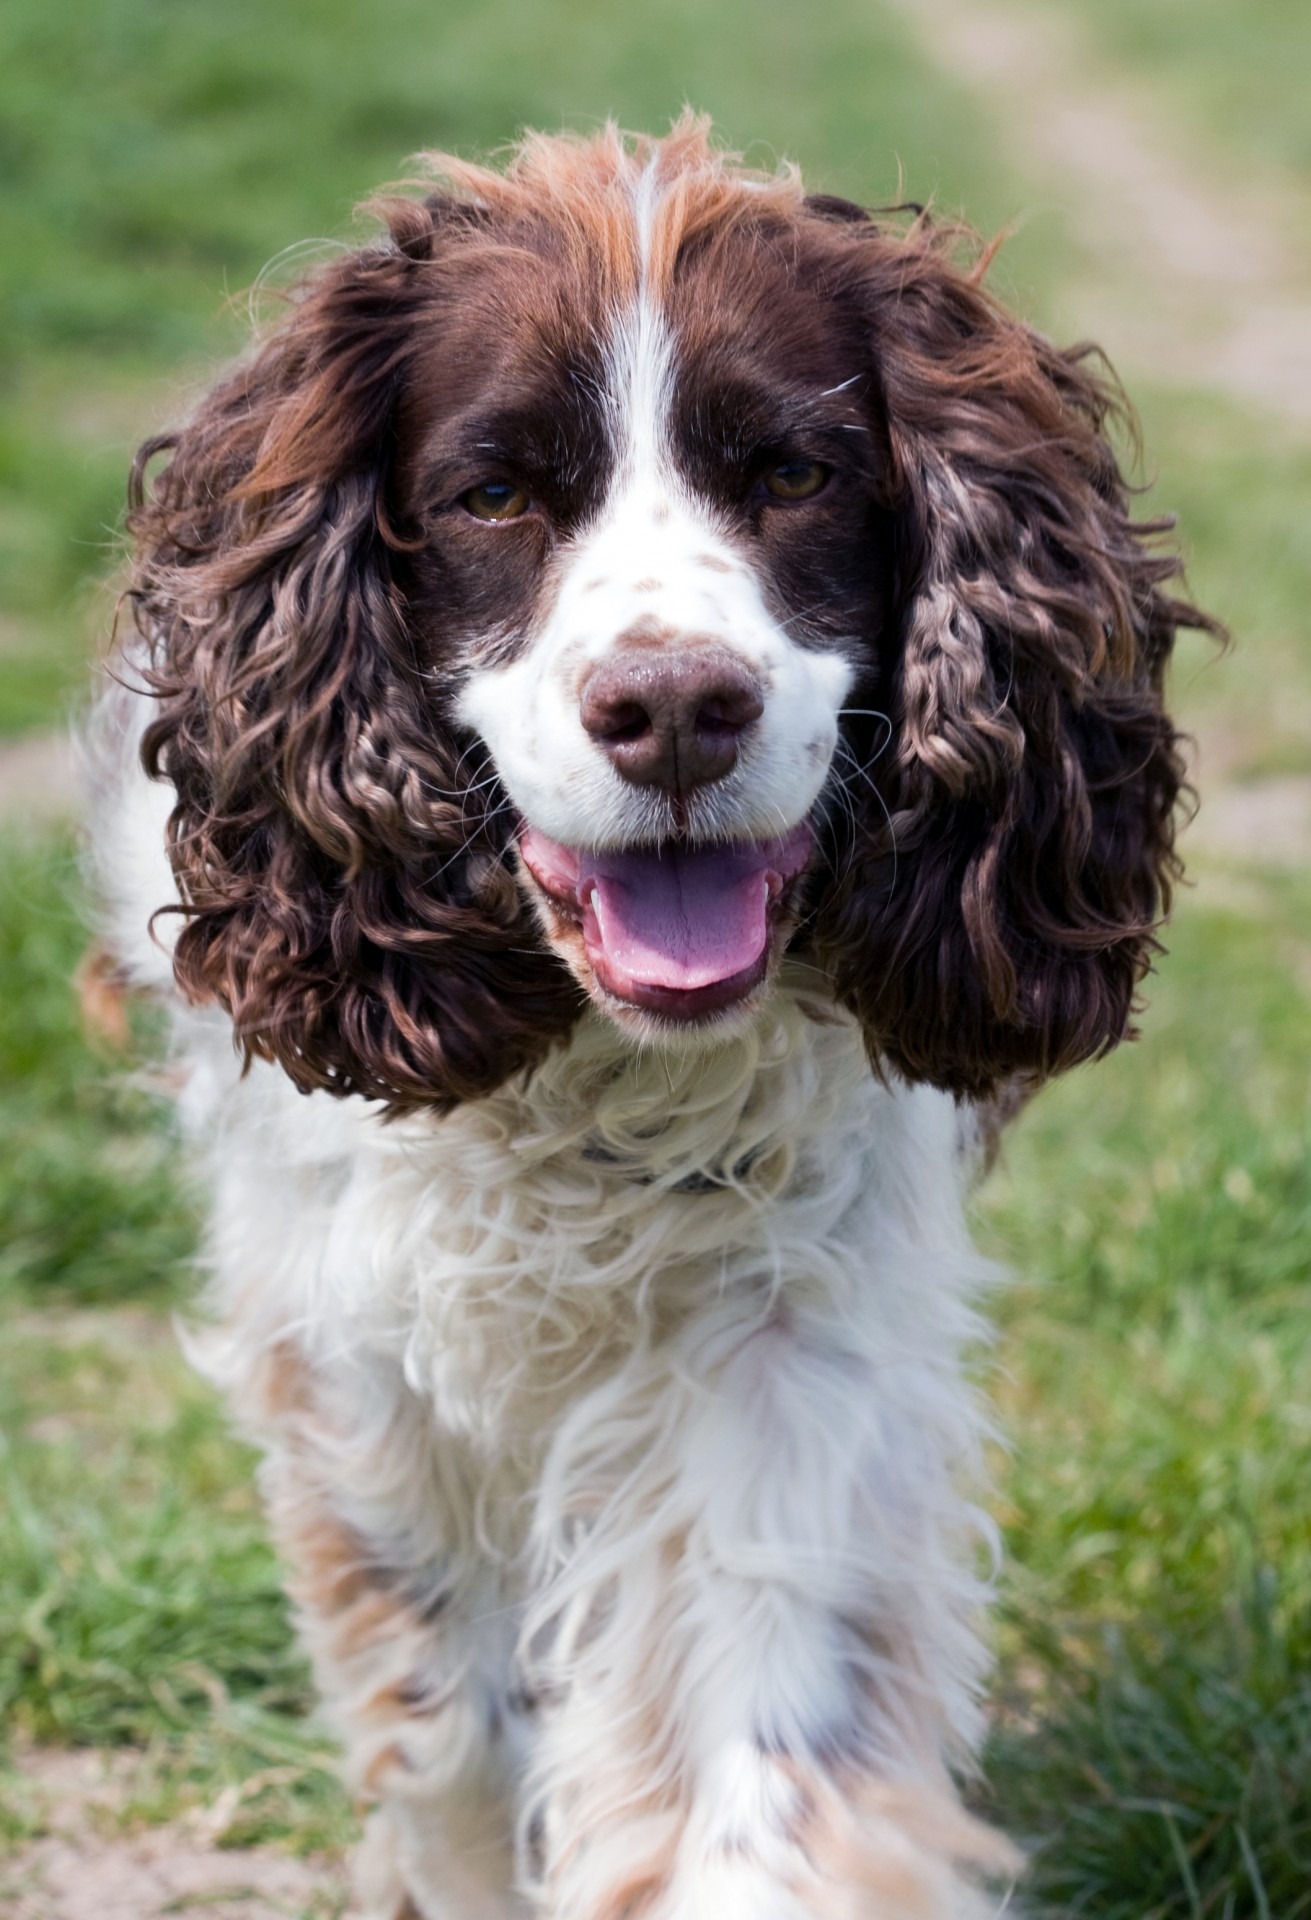
walking, white, dog, animal, canine, photo, pet, brown, mammal, spaniel, vertebrate, beautiful, image, english, dog breed, breed, pedigree, miniature poodle, springer, cockapoo, springer spaniel, king charles spaniel, small m nsterl nder, dog like mammal, carnivoran, english cocker spaniel, dog crossbreeds, english springer spaniel, drentse patrijshond, large m nsterl nder, french spaniel, boykin spaniel, cavachon, russian spaniel, field spaniel, american cocker spaniel, german spaniel, blue picardy spaniel, welsh springer spaniel, american water spaniel, picardy spaniel